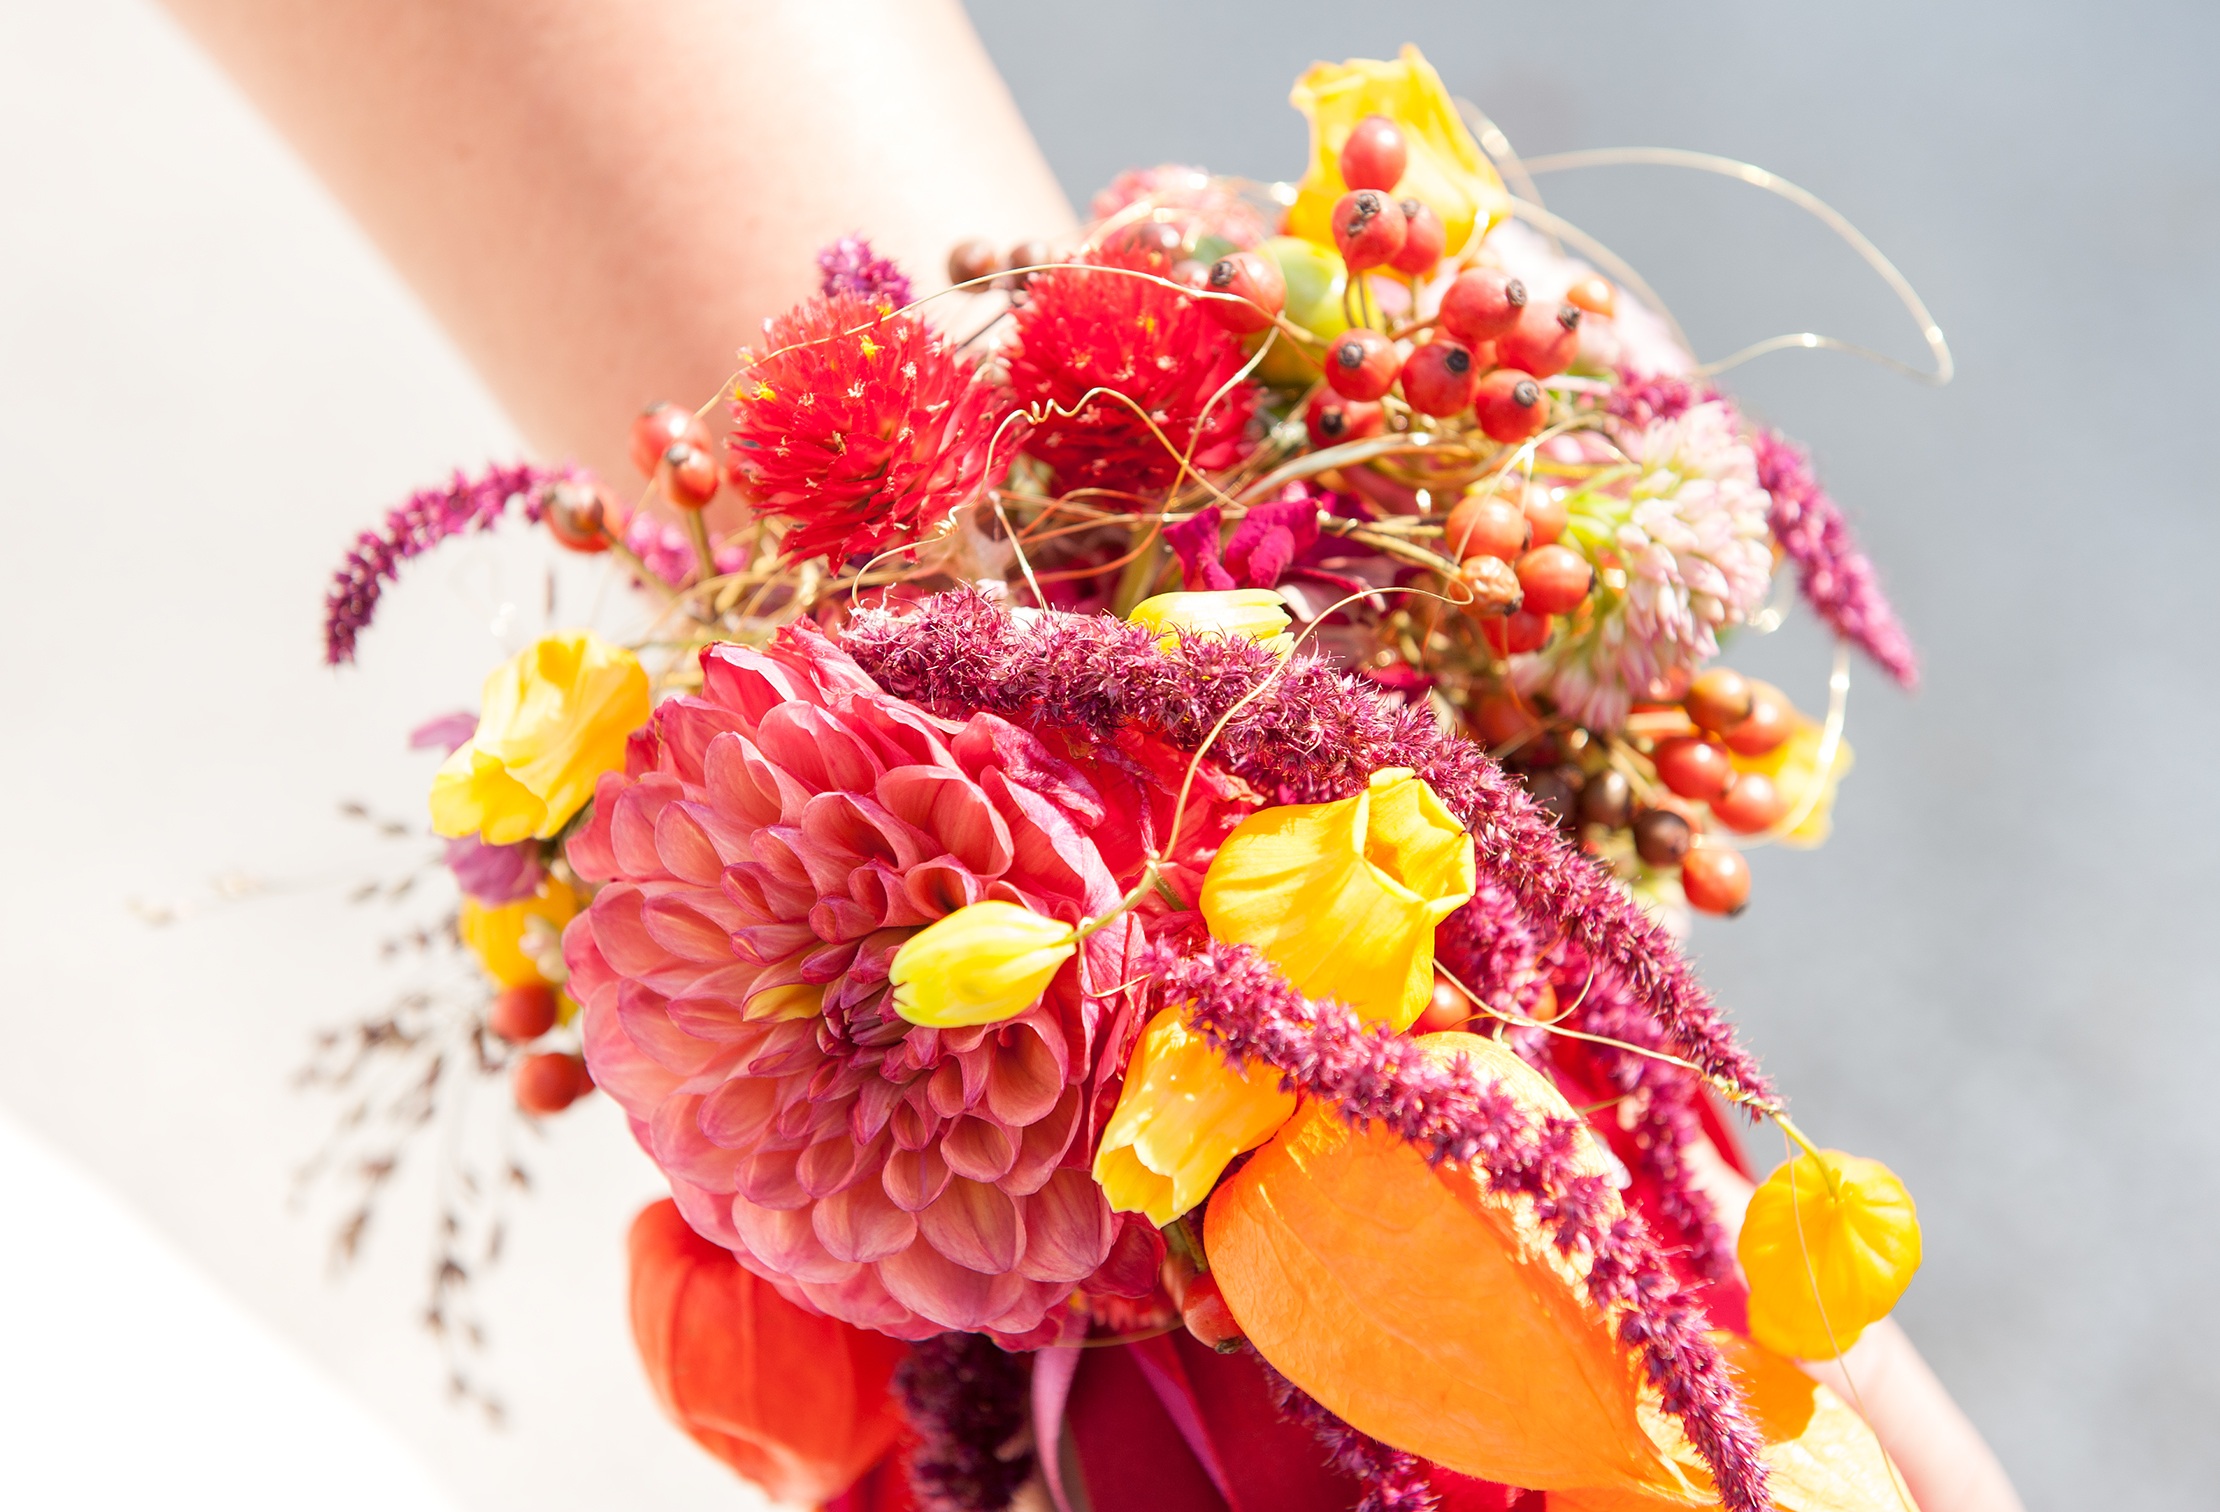
color, flower arranging, flower, flower bouquet, yellow, pink, flora, floristry, plant, petal, floral design, spring, macro photography